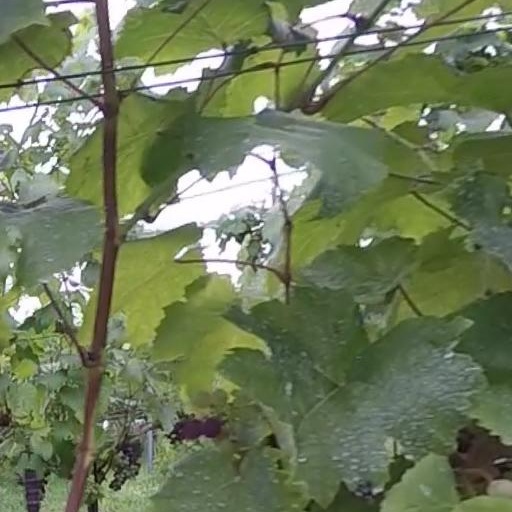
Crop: grape